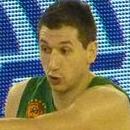
Age: 32